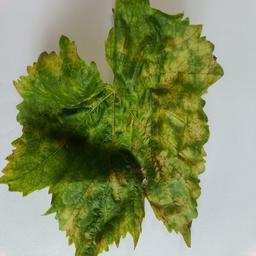
Label: Downy Mildew